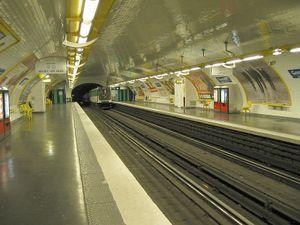
La ligne 11 du métro de Paris est l'une des seize lignes du réseau métropolitain de Paris. Elle relie le centre de la capitale à la proche banlieue nord-est depuis la station Châtelet jusqu'à Mairie des Lilas, en Seine-Saint-Denis. Cette ligne est l'une des dernières à avoir été mise en service en 1935 ; elle est alors destinée à remplacer le tramway funiculaire de Belleville, disparu en 1924.
La liste des stations du métro de Paris propose un aperçu des stations actuellement en service, fermées ou autres, du métro de Paris, en France. Le métro a ouvert en 1900 et comprend 302 stations et 383 points d'arrêt, depuis le 23 mars 2013. Les stations fermées ne sont pas comptées dans le total.